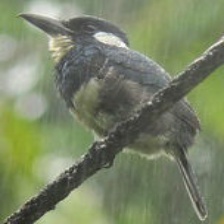
Species: BLACK BREASTED PUFFBIRD
Scientific name: NOTHARCHUS PECTORALIS